Richard Greene

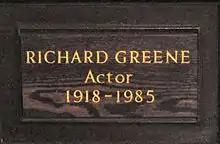
Memorial plaque in St Paul's, Covent Garden.

Greene returned to Britain looking for work. Reflecting on his career he said "I haven't had the big build-up part I expected. They turned me into a cloak-and-dagger merchant. After four dungeon pictures in a row I decided to throw it up."